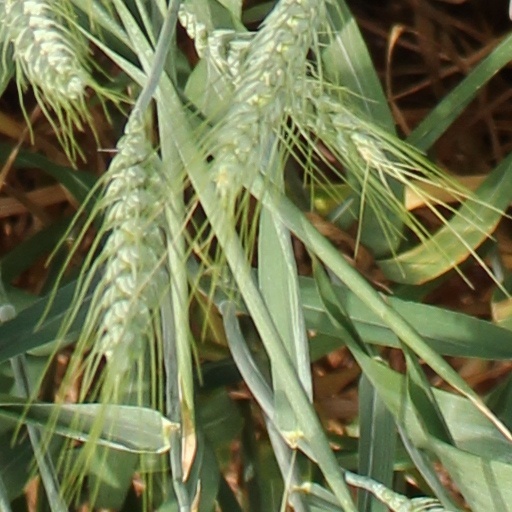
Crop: wheat